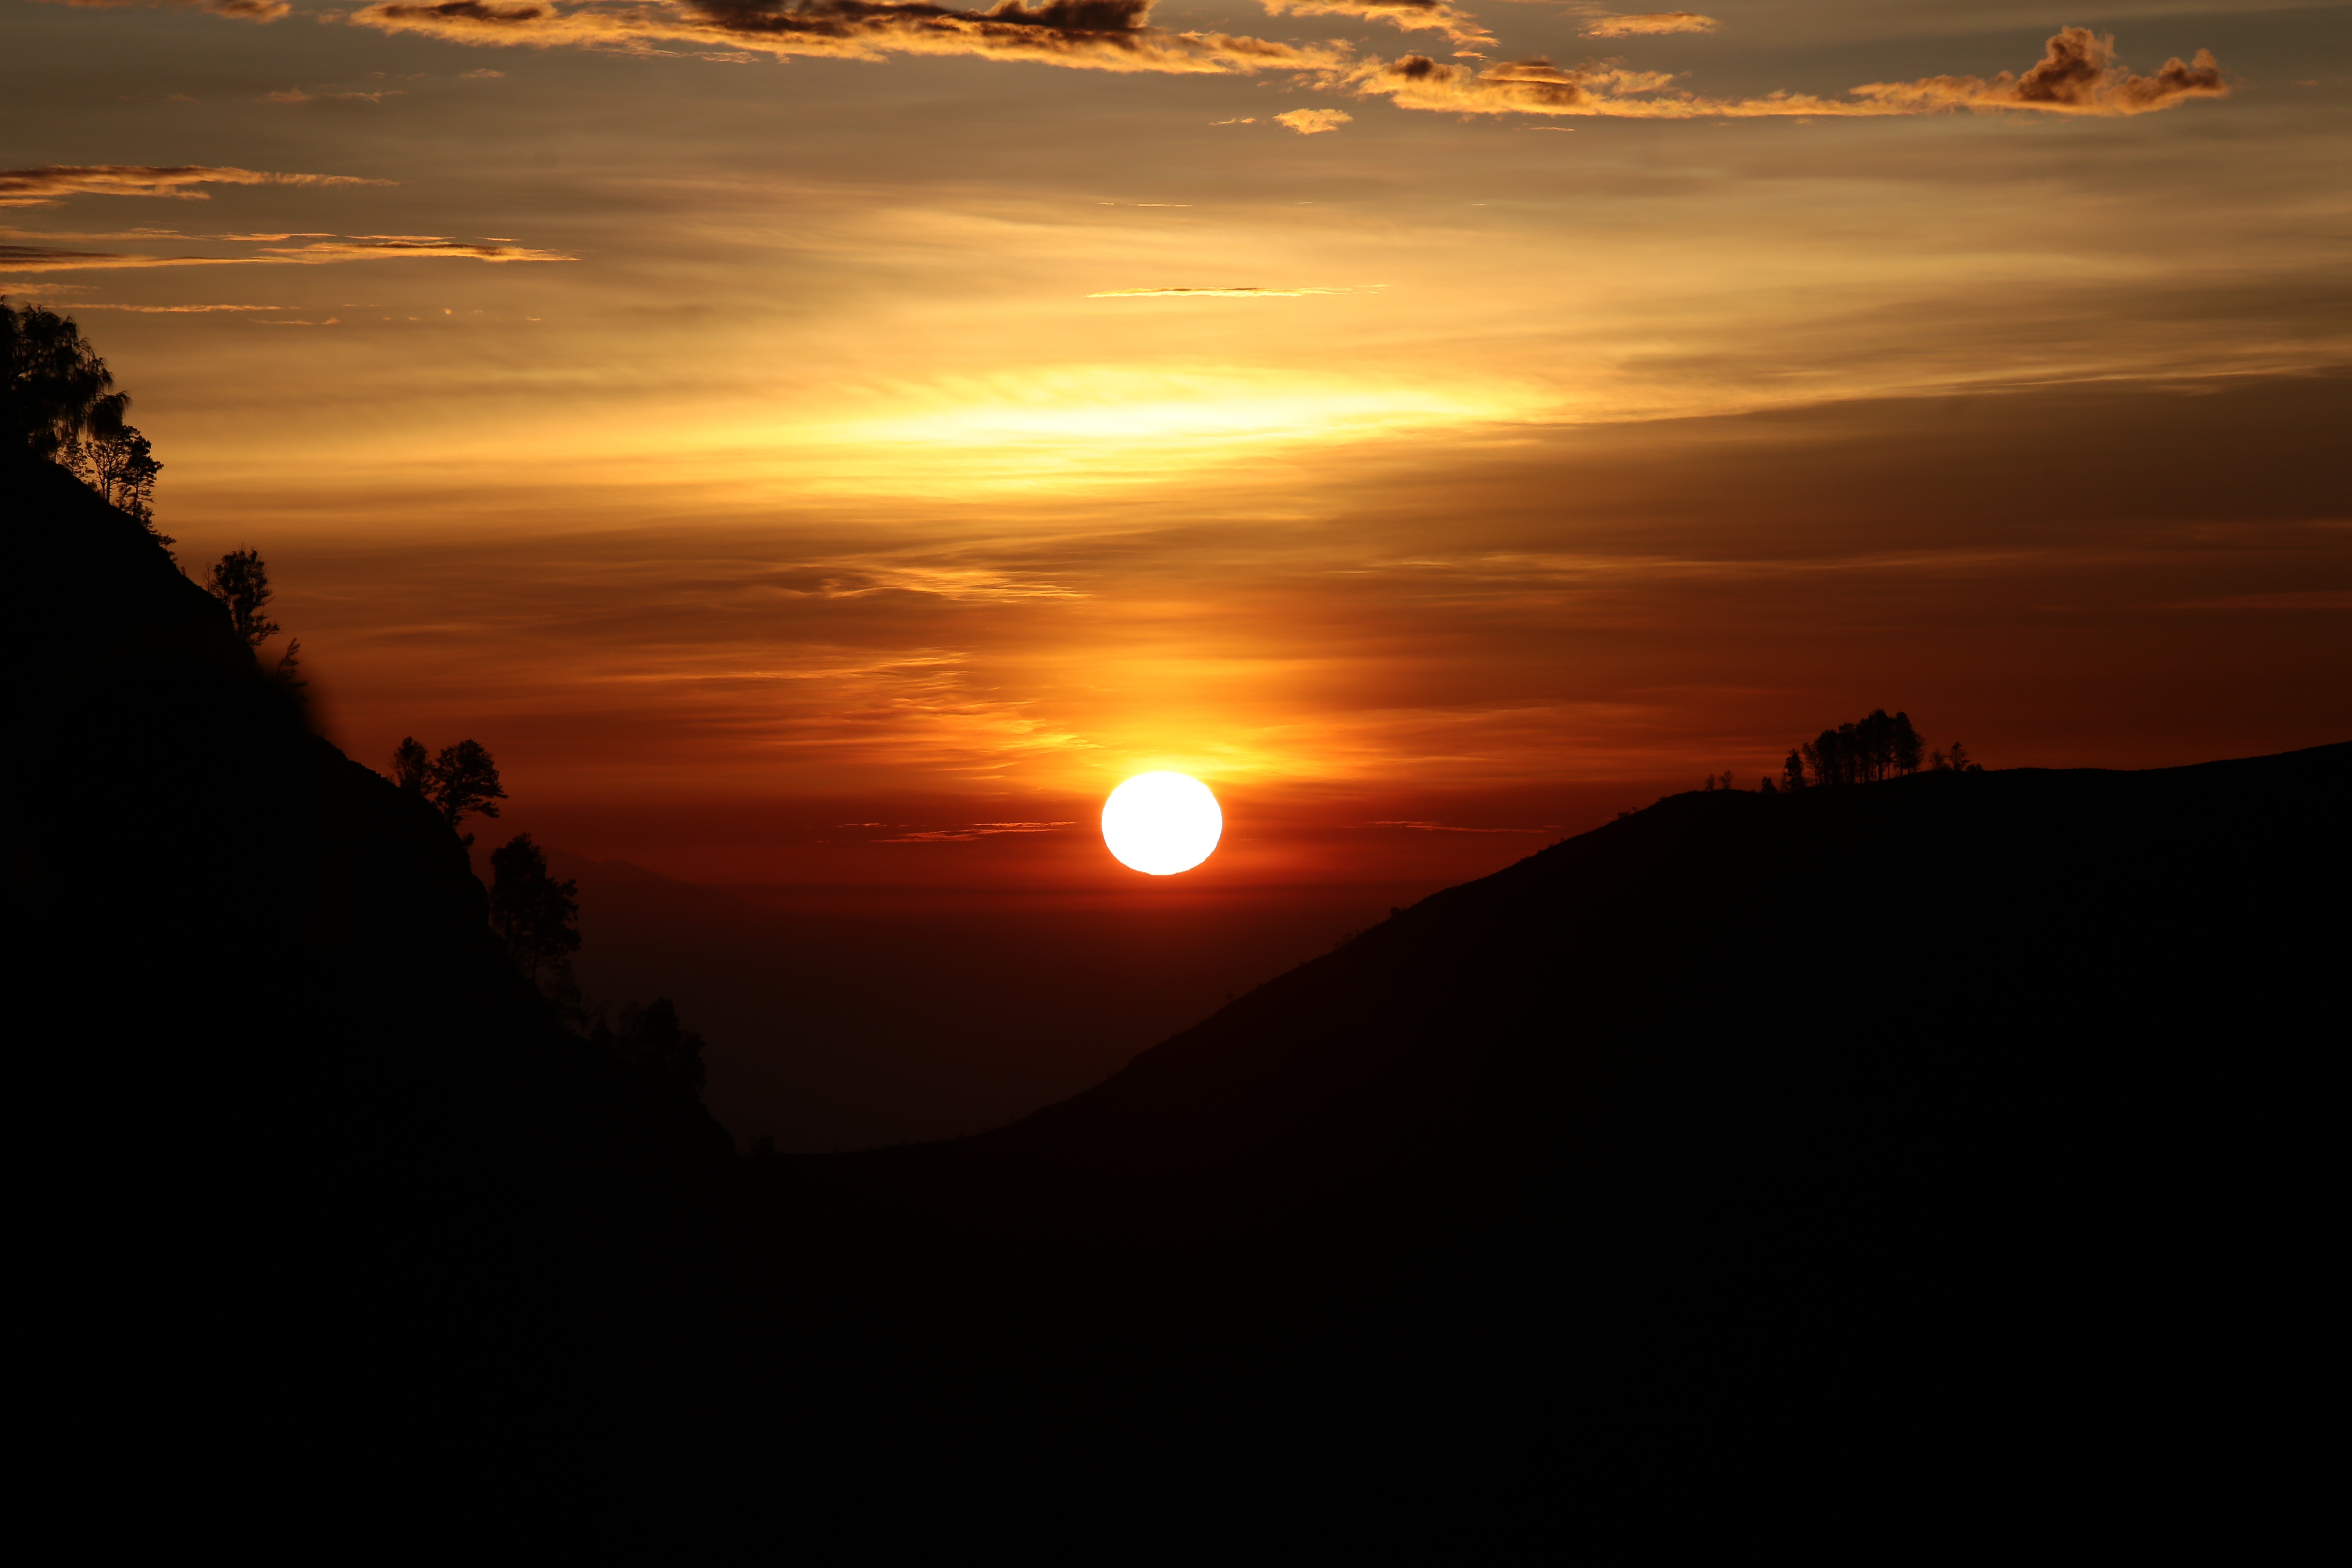
landscape, nature, outdoor, horizon, mountain, cloud, sky, sun, sunrise, sunset, sunlight, morning, hill, dawn, atmosphere, dusk, evening, orange, color, romantic, glow, trees, hills, ball, scene, disk, silhouettes, atmospheric, afterglow, atmospheric phenomenon